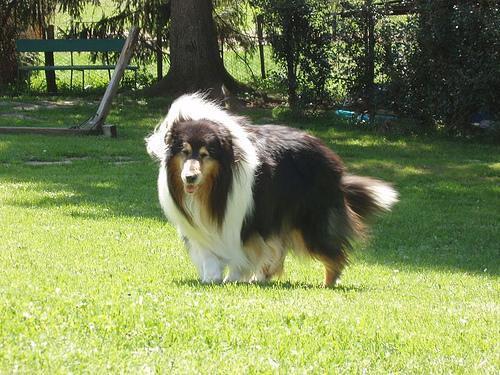
collie